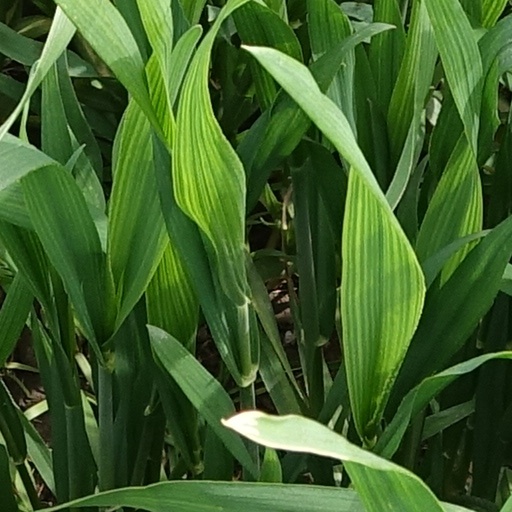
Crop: wheat